Salamanca

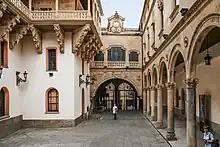
Palacio de la Salina (1538-1546), seat of the Diputación Provincial de Salamanca.

In 1940, Pope Pius XII founded the Pontifical University of Salamanca as a continuation of the ancient theological studies. In 1988 Salamanca was declared a World Heritage City by UNESCO. In 1998, by agreement of the Ministers of Culture of the European Union, Salamanca was designated (shared with Bruges), European Capital of Culture for the year 2002. The city also aspires to obtain the candidacy for the Universal Exposition of Salamanca in the not too distant future.